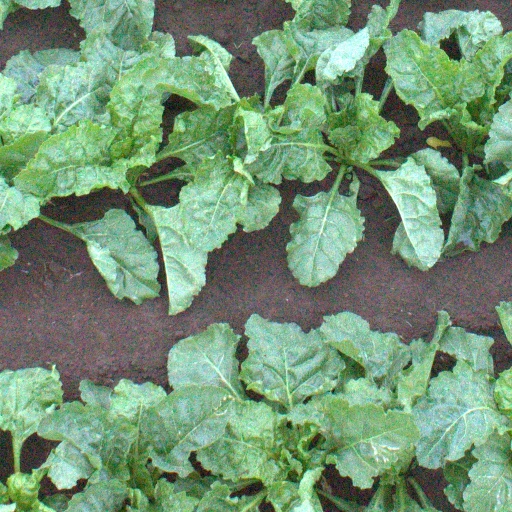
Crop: sugar beet